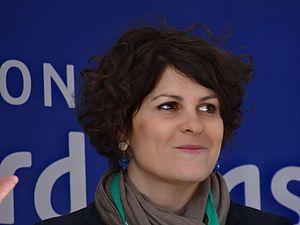
Reportage photographique réalisé le mercredi 1er mai 2013 au départ de la première étape de l'édition 2013 des Quatre jours de Dunkerque à Dunkerque, Nord, Nord-Pas-de-Calais, France. Le dossier photographique montre des véhicules de course exposés, la caravane publicitaire, la présentation des coureurs, et le départ. Ce fichier représente un ou plusieurs coureurs cyclistes que JÄNNICK Jérémy n'est pas parvenu à identifier, ou n'a pas eu le temps de le faire. Si vous le reconnaissez, supprimez {{Quatre jours de Dunkerque 2013|Cycliste non identifié}} et remplacez le par {{Depicted person|1=[[:Category:&lt
Le Conseil régional du Nord-Pas-de-Calais est renouvelé lors de l'Élection régionale de 2010 en Nord-Pas-de-Calais.